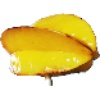
Label: Carambula 1